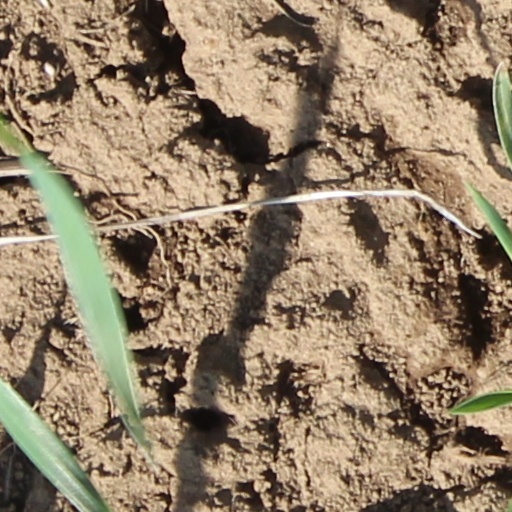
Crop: wheat